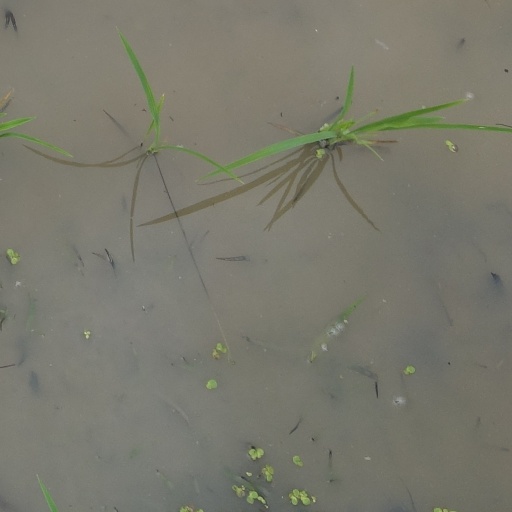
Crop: rice